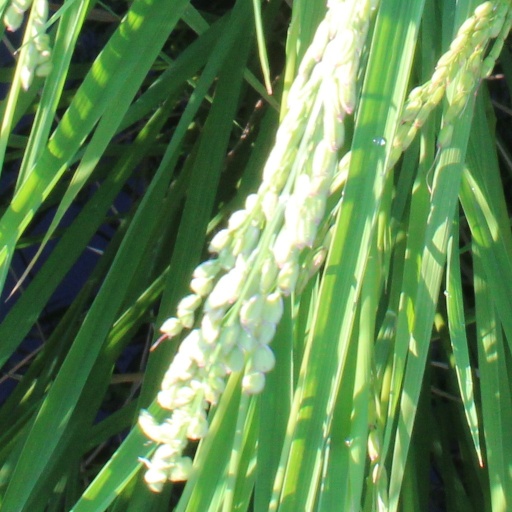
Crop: rice